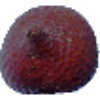
Label: Salak 1